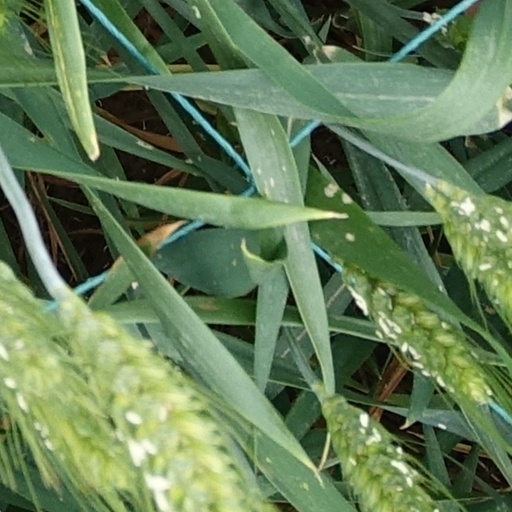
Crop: wheat